Lockington Covered Bridge

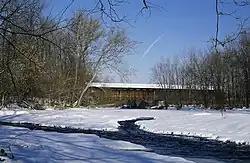
Southern side of the bridge

The Lockington Covered Bridge was a historic covered bridge that once spanned the Great Miami River near Lockington, Ohio, United States. Built in 1848, it employed the Long Truss method of construction. Construction elements included vertical wooden siding, wooden structural elements, wooden shingles on its roof, and cut stone abutments. Measuring approximately long, the bridge was composed of two spans; it cost $1,500 to build.